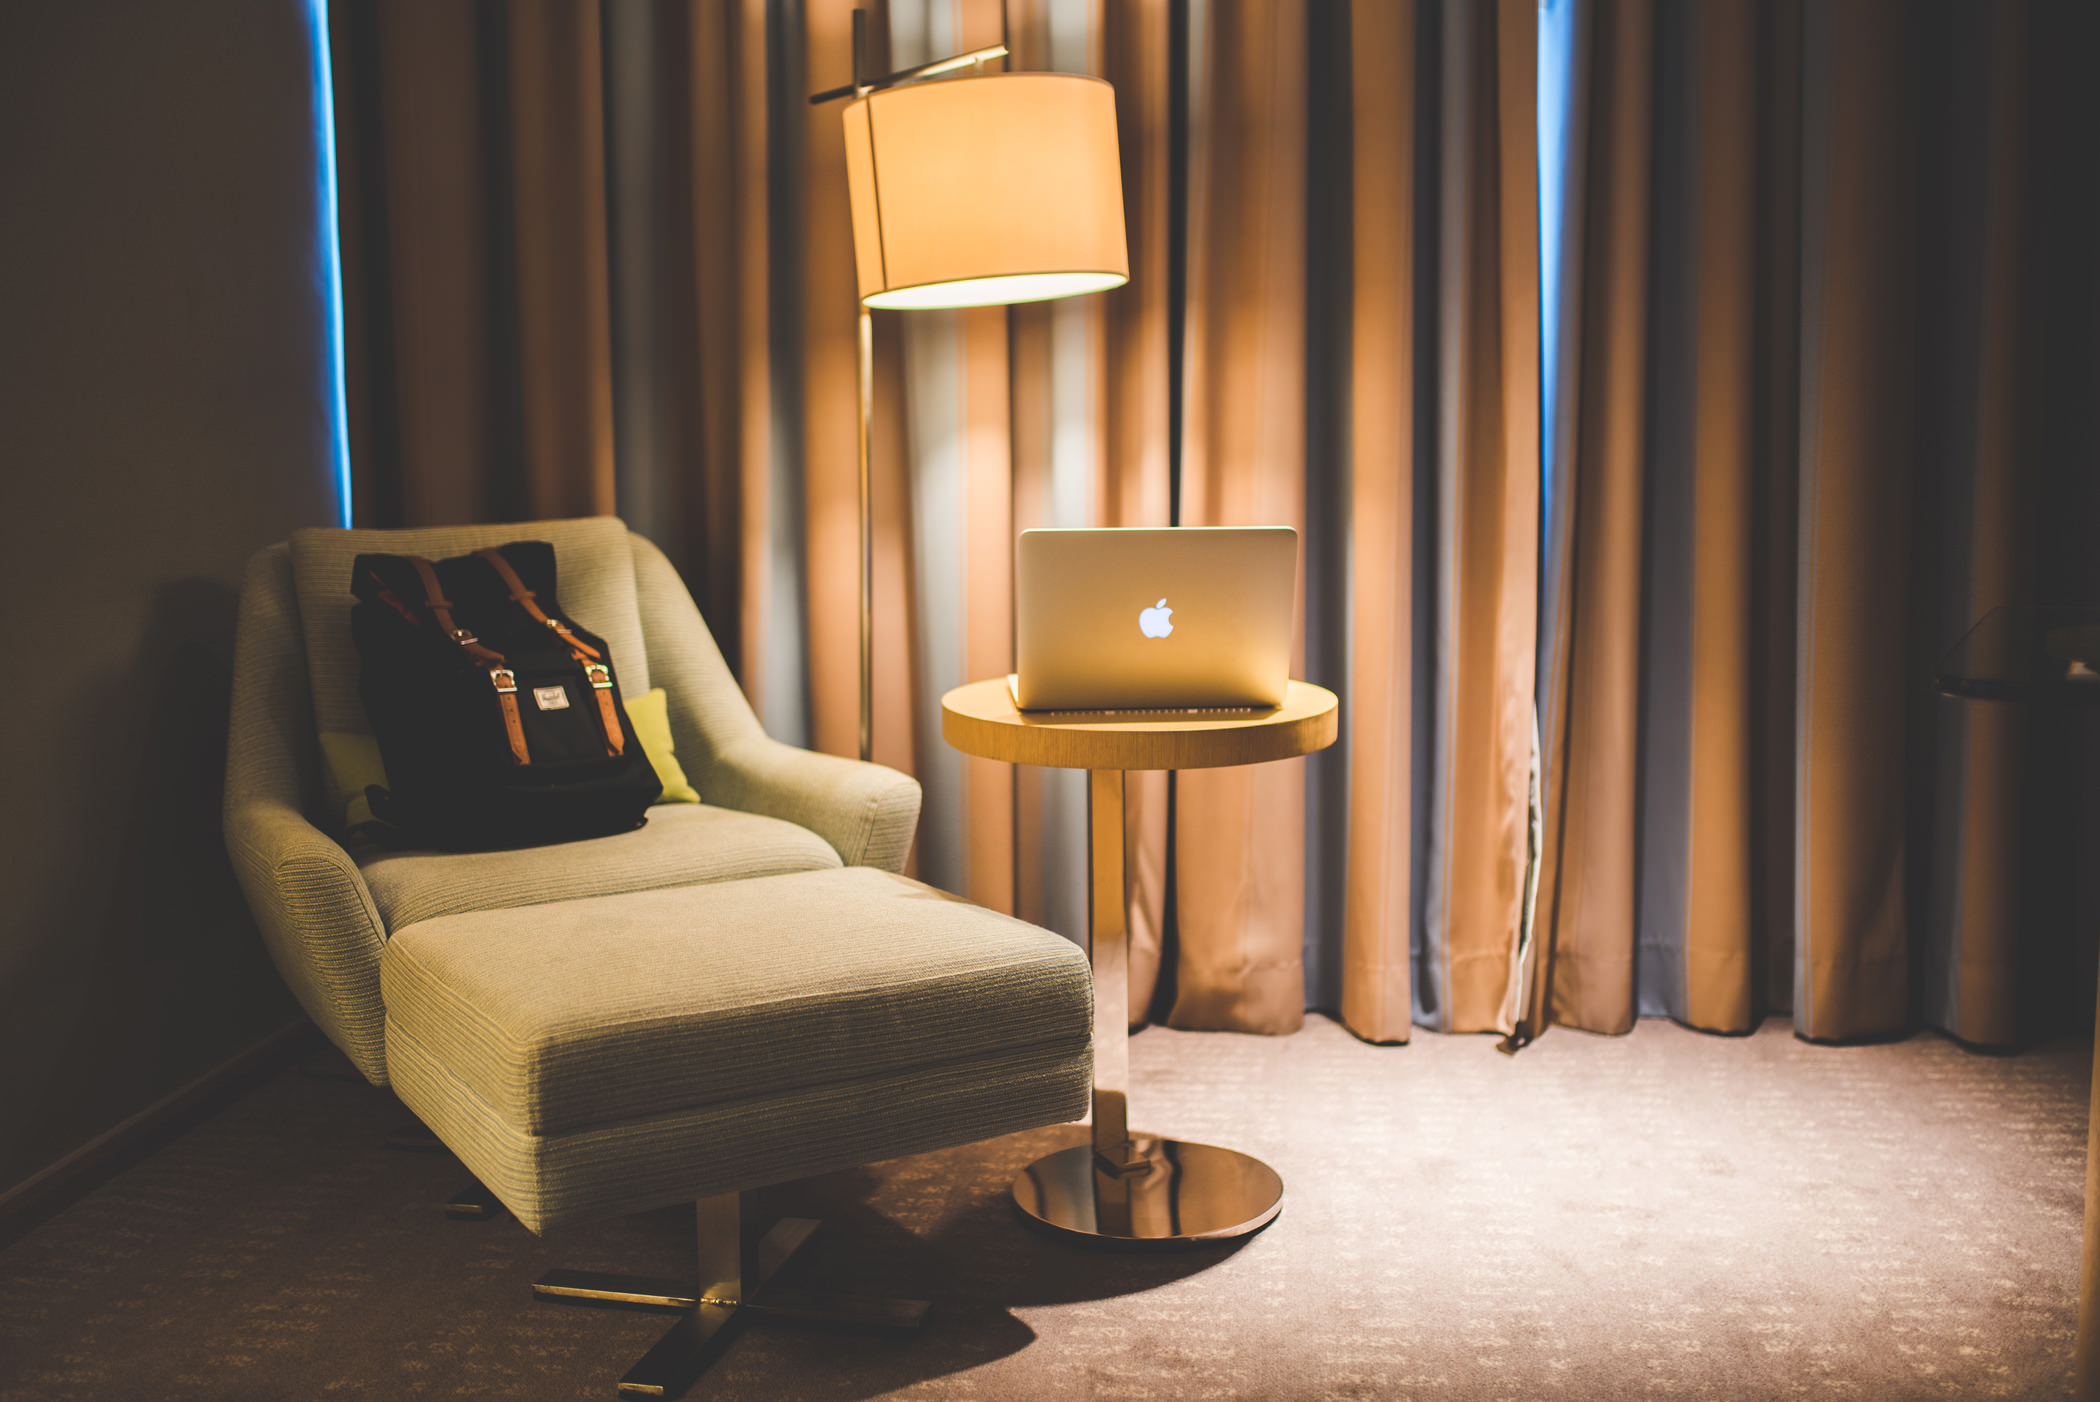
furniture, room, interior design, lighting, light, curtain, chair, floor, comfort, couch, living room, lamp, suite, textile, light fixture, house, window treatment, wood, building, flooring, table, home, lampshade, door, window, boutique hotel, lighting accessory, window covering, leather